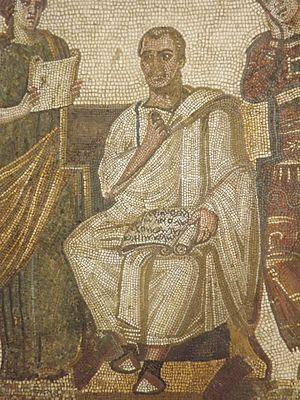
Virgile et les Muses au Bardo (Tunis)
La mosaïque de Virgile est une mosaïque retrouvée sur le site de l'ancienne Hadrumète et actuellement conservée au musée national du Bardo, dont elle constitue l'une des pièces maîtresses. Elle constitue à l'heure actuelle le portrait le plus ancien du poète latin Virgile.